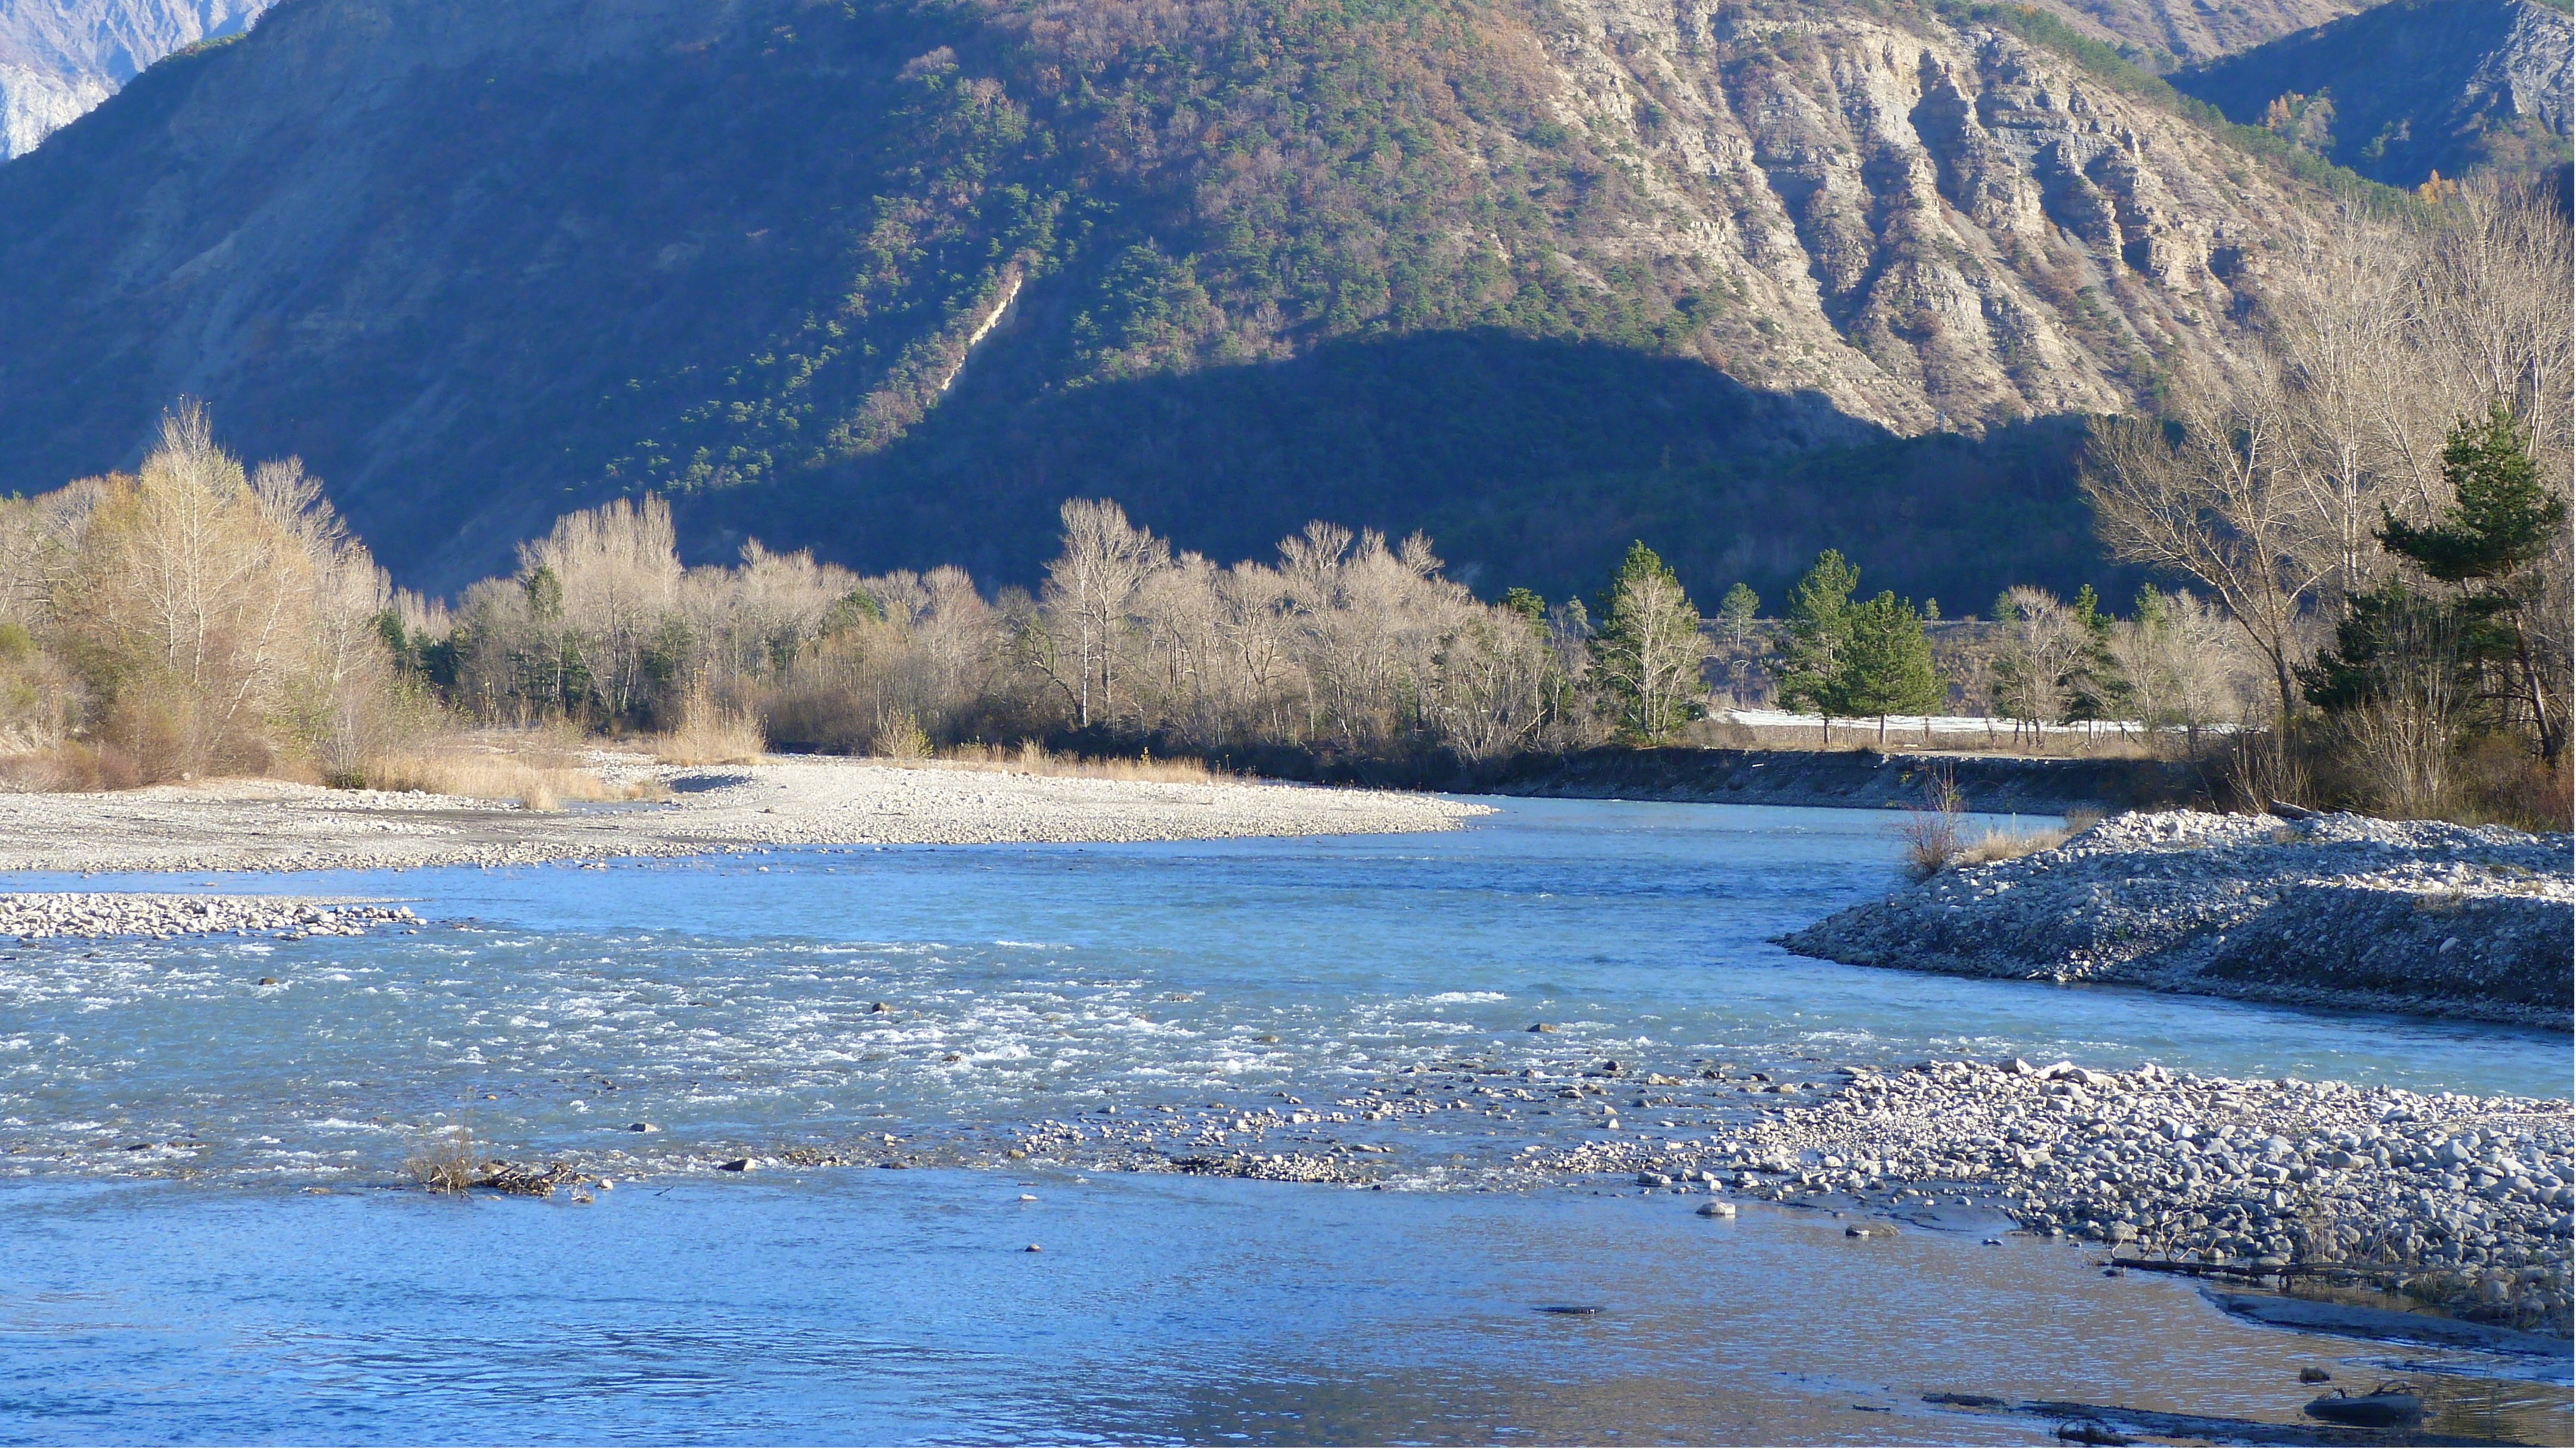
landscape, water, nature, wilderness, mountain, snow, lake, river, mountain range, france, rapid, reservoir, body of water, loch, water courses